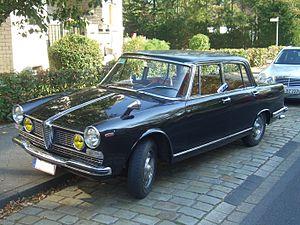
L'Alfa Romeo 2600 était une automobile très haut de gamme fabriquée par le constructeur italien Alfa Romeo de 1961 à 1968.